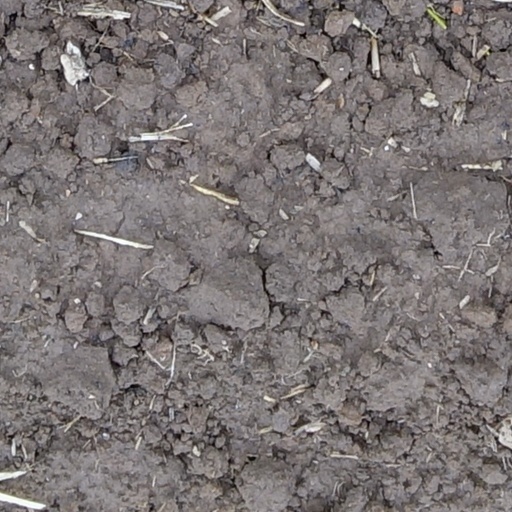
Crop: wheat